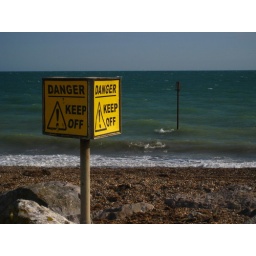
sign on the rocks on beach in Worthing warning DANGER KEEP OFF!